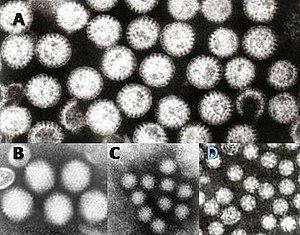
Une gastro-entérite est une inflammation du système digestif pouvant entraîner de la nausée, des vomissements, des crampes abdominales, des flatulences et de la diarrhée, ainsi que de la déshydratation, de la fièvre et des céphalées.
Le contrôle des infections est une discipline qui vise à prévenir les infections nosocomiales ou associées aux soins de santé, une sous-discipline de l'épidémiologie. Il s'agit d'un élément essentiel, bien que souvent méconnu et sous-financé, de l'infrastructure des soins de santé. Le contrôle des infections et l'épidémiologie hospitalière s'apparentent à des pratiques de santé publique, pratiquées dans les limites d'un système de prestation de soins de santé particulier plutôt que dirigées contre la société dans son ensemble. Les agents anti-infectieux comprennent les antibiotiques, les antibactériens, les antifongiques, les antiviraux et les anti-protozoaires.